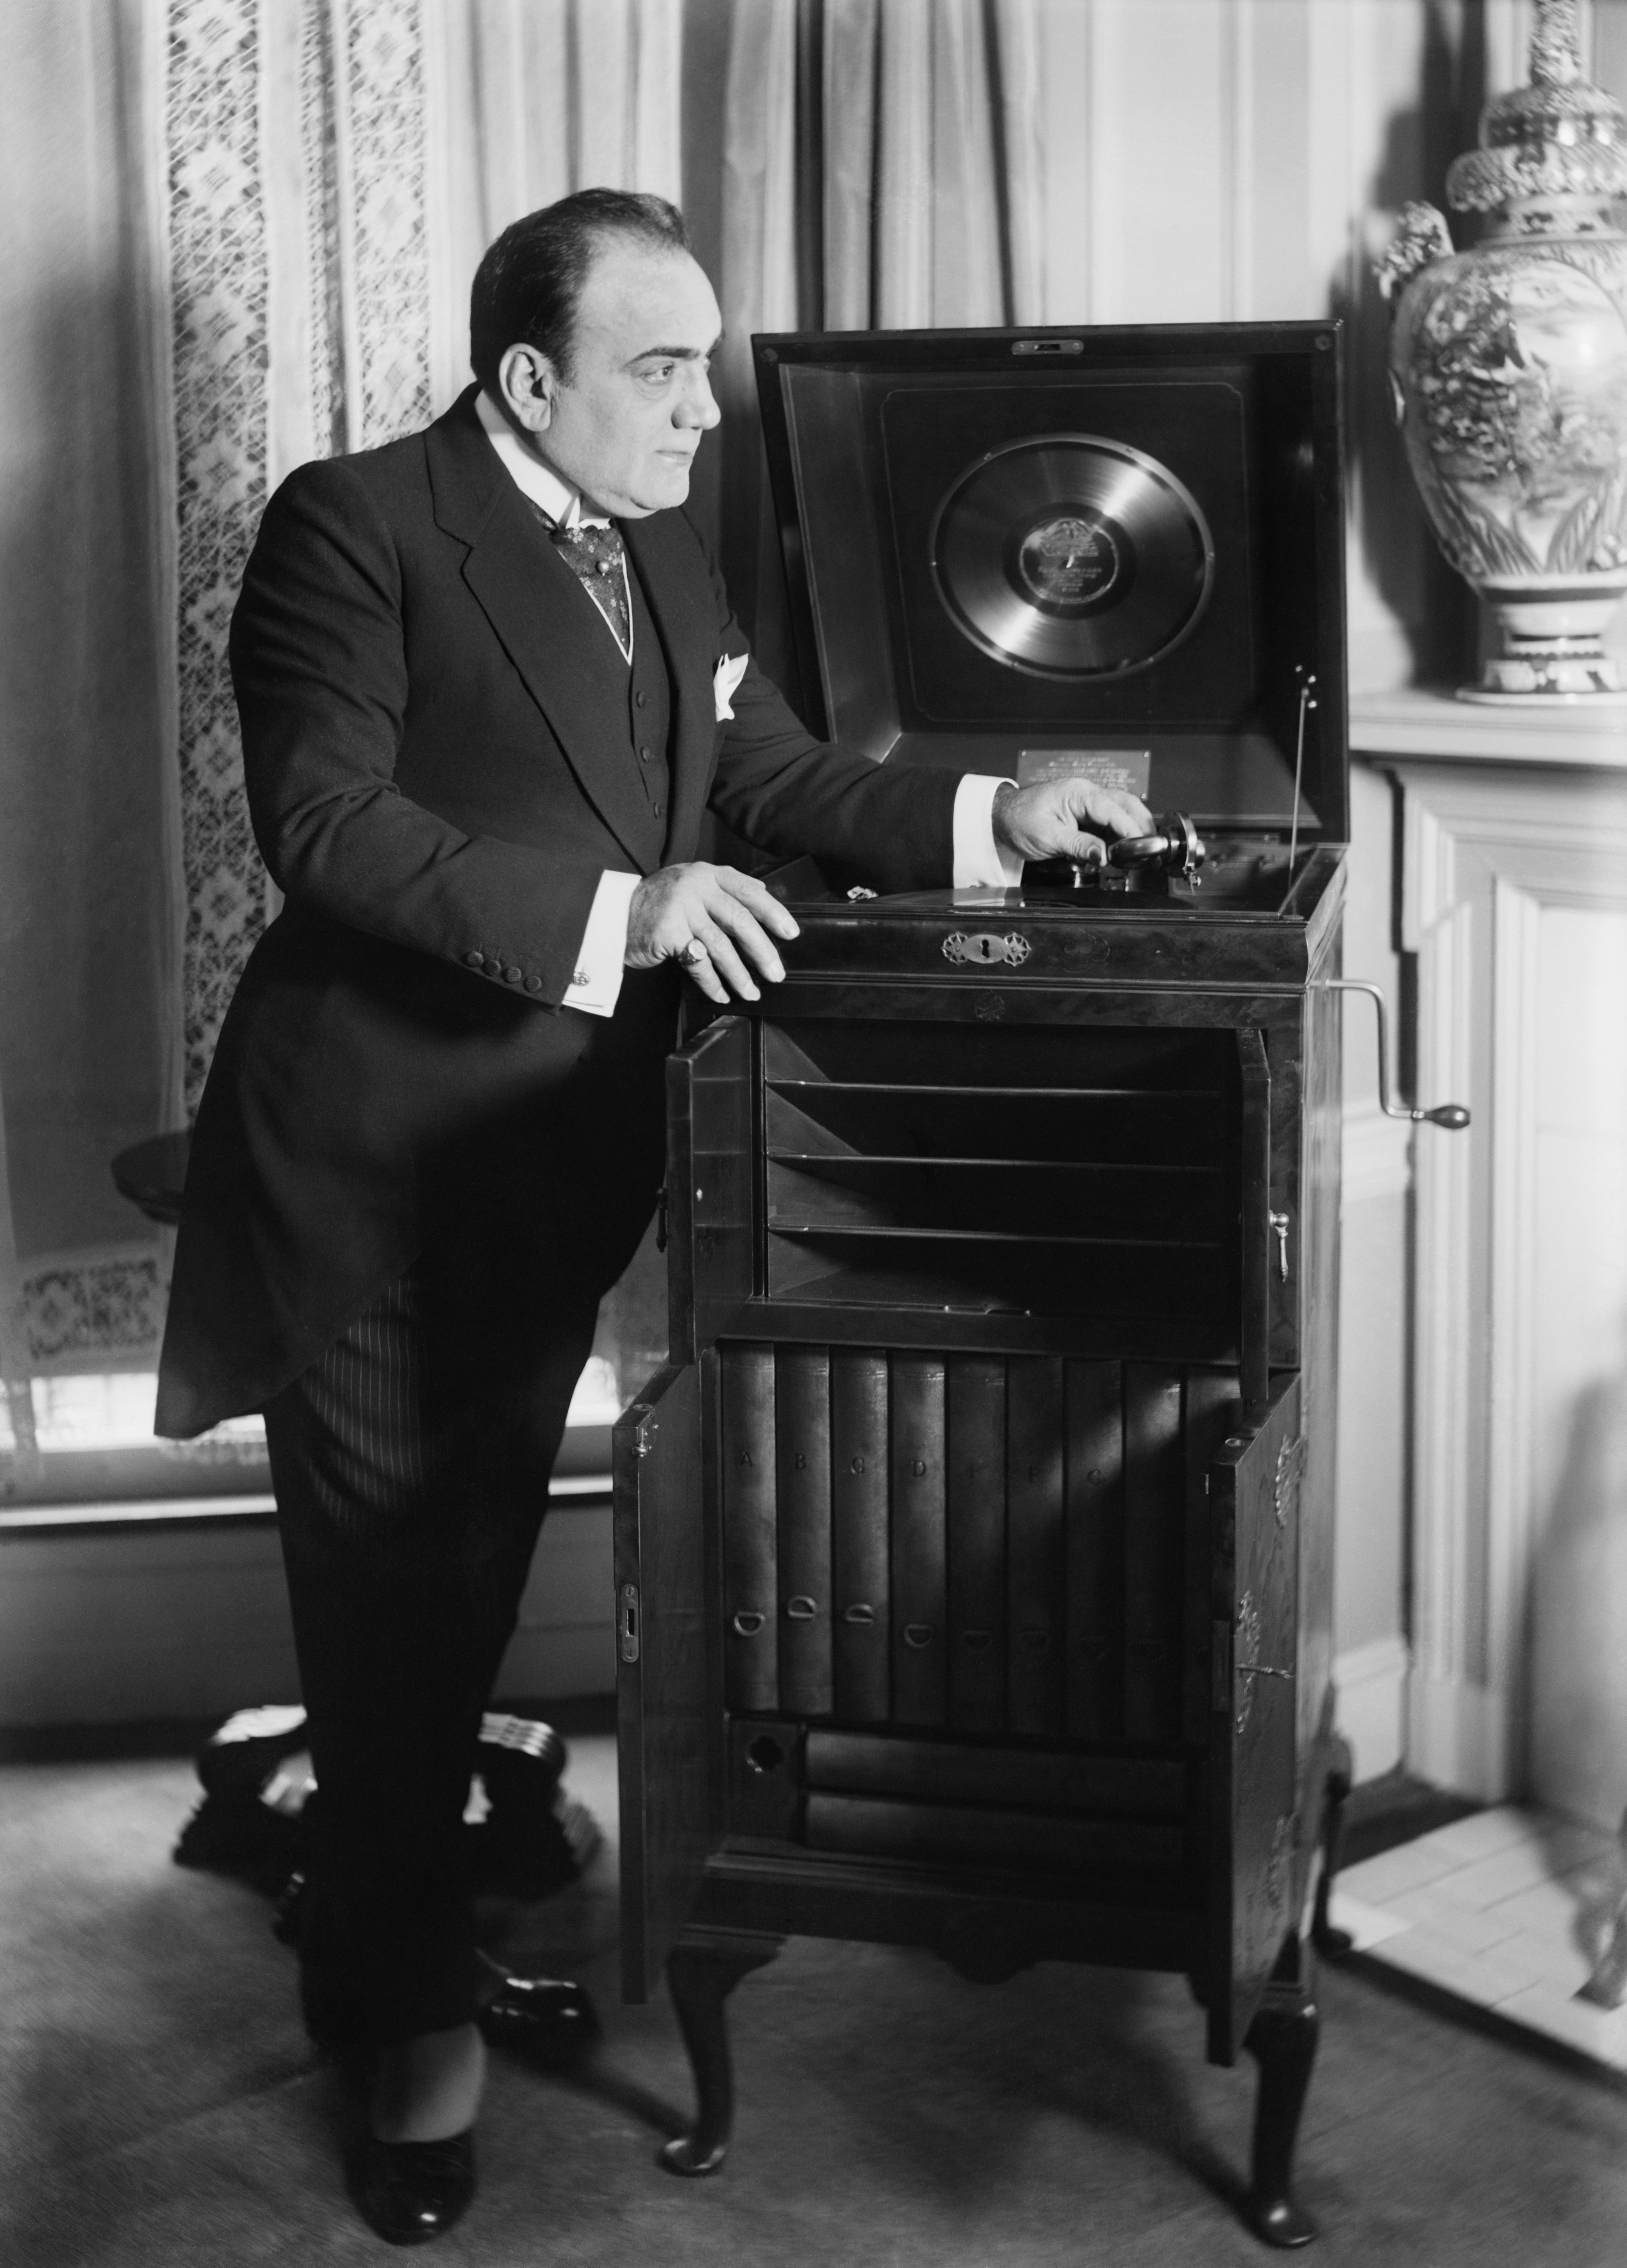
record, black and white, white, photography, sitting, black, monochrome, record player, photograph, phonograph, monochrome photography, victrola, human positions, sound recorder, enrico caruso